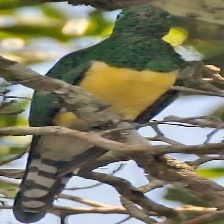
Species: AFRICAN EMERALD CUCKOO
Scientific name: CHRYSOCOCCYX CUPREUS